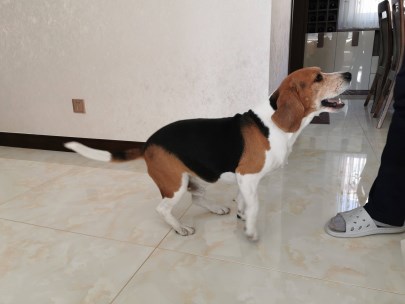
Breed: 276-n000113-beagle